Privilège du blanc

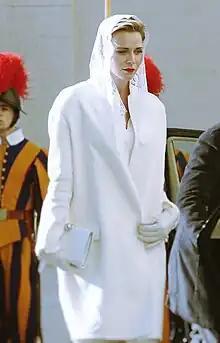
Charlene, Princess of Monaco, exercising the privilege during a meeting with Pope Francis on an official state visit to the Vatican.

Marina, Princess of Naples, wife of the former Head of the House of Savoy, Vittorio Emanuele, Prince of Naples, exercised the privilege on 18 May 2003 during a Catholic Mass marking the birth anniversary of Pope John Paul II, of whom she had a private audience the day before.